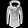
Label: Coat